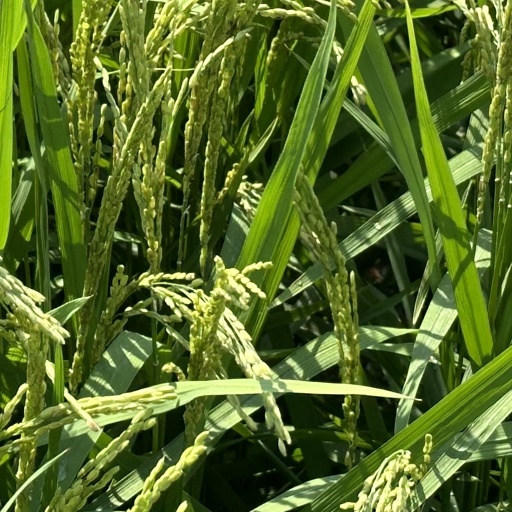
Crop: rice